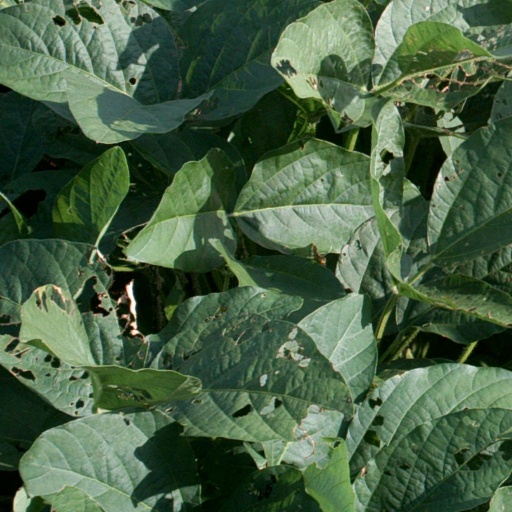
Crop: soybean